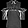
Label: Shirt